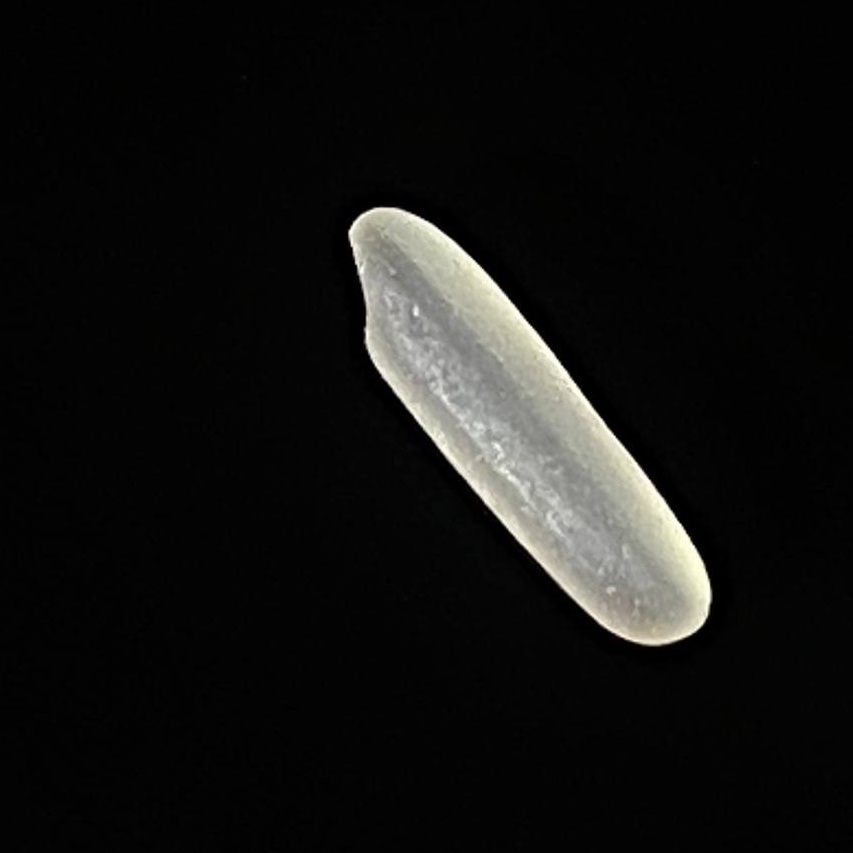
Rice variety: Jirashail